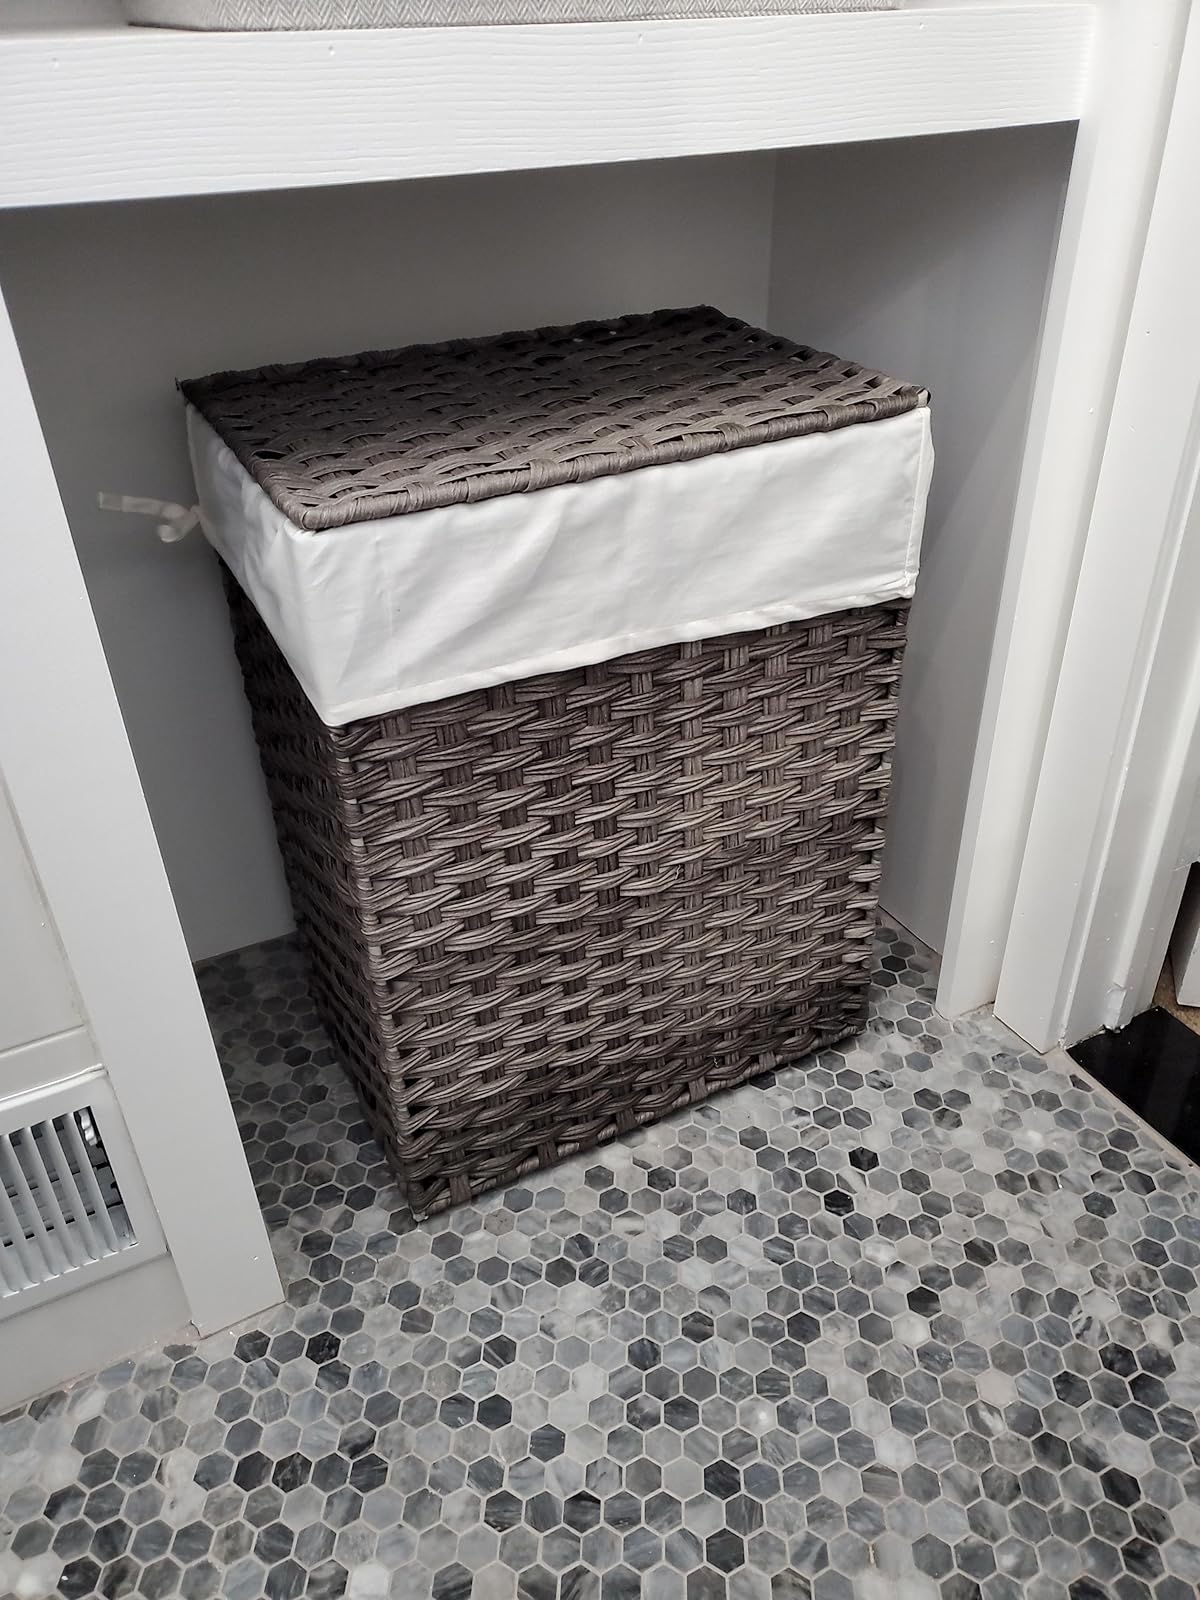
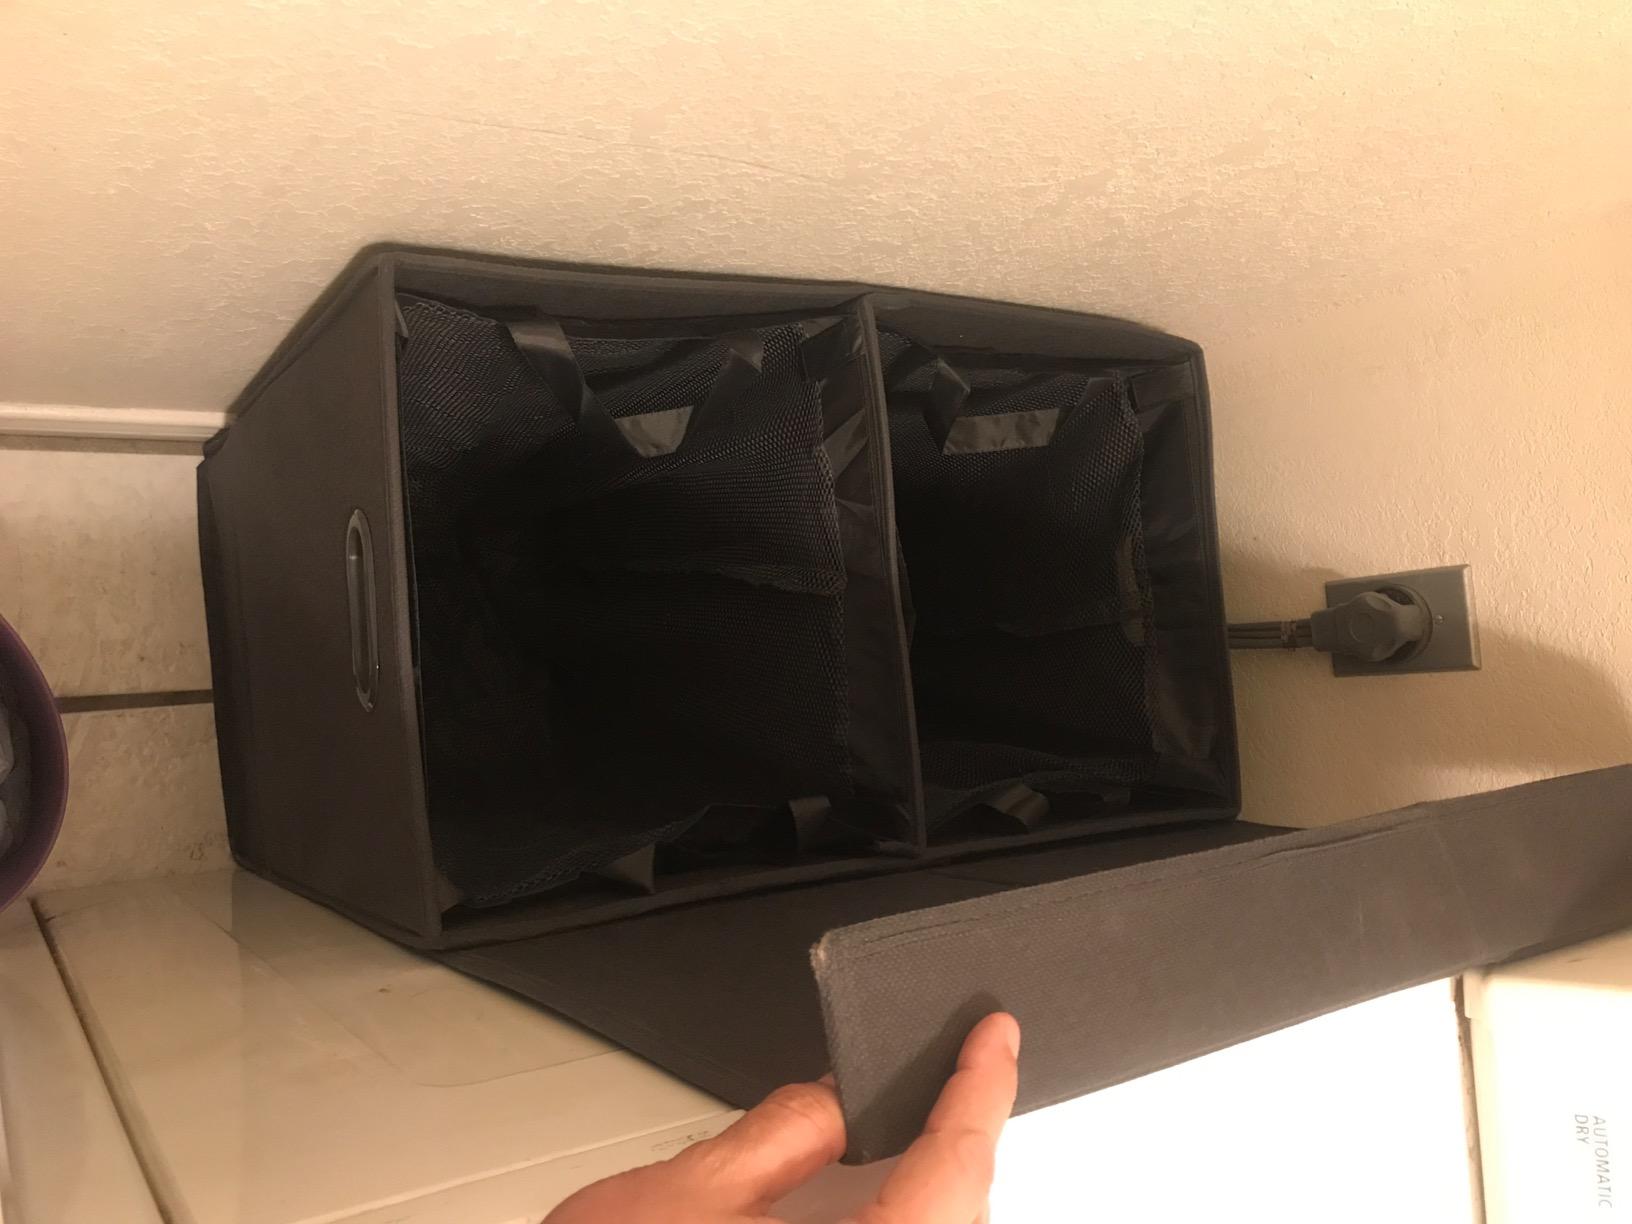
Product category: items_hamper
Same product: no